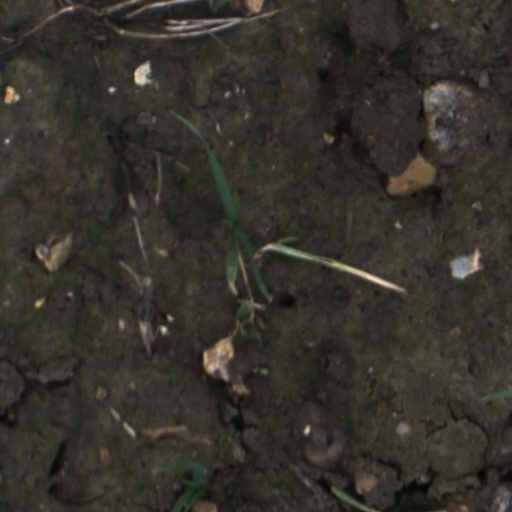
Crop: wheat